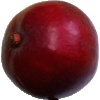
Label: Mango Red 1